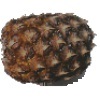
Label: pineapple